Culver City, California

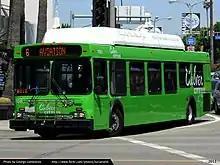
Culver CityBus near Wilshire and Westwood

Corporations with headquarters in Culver City include Beats Audio, MedMen, NantHealth, Sweetgreen and Sony Pictures Entertainment.